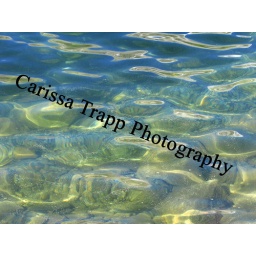
The green and blue water of a lake in the eastern sierras taken during a long day of fishing and relaxing.